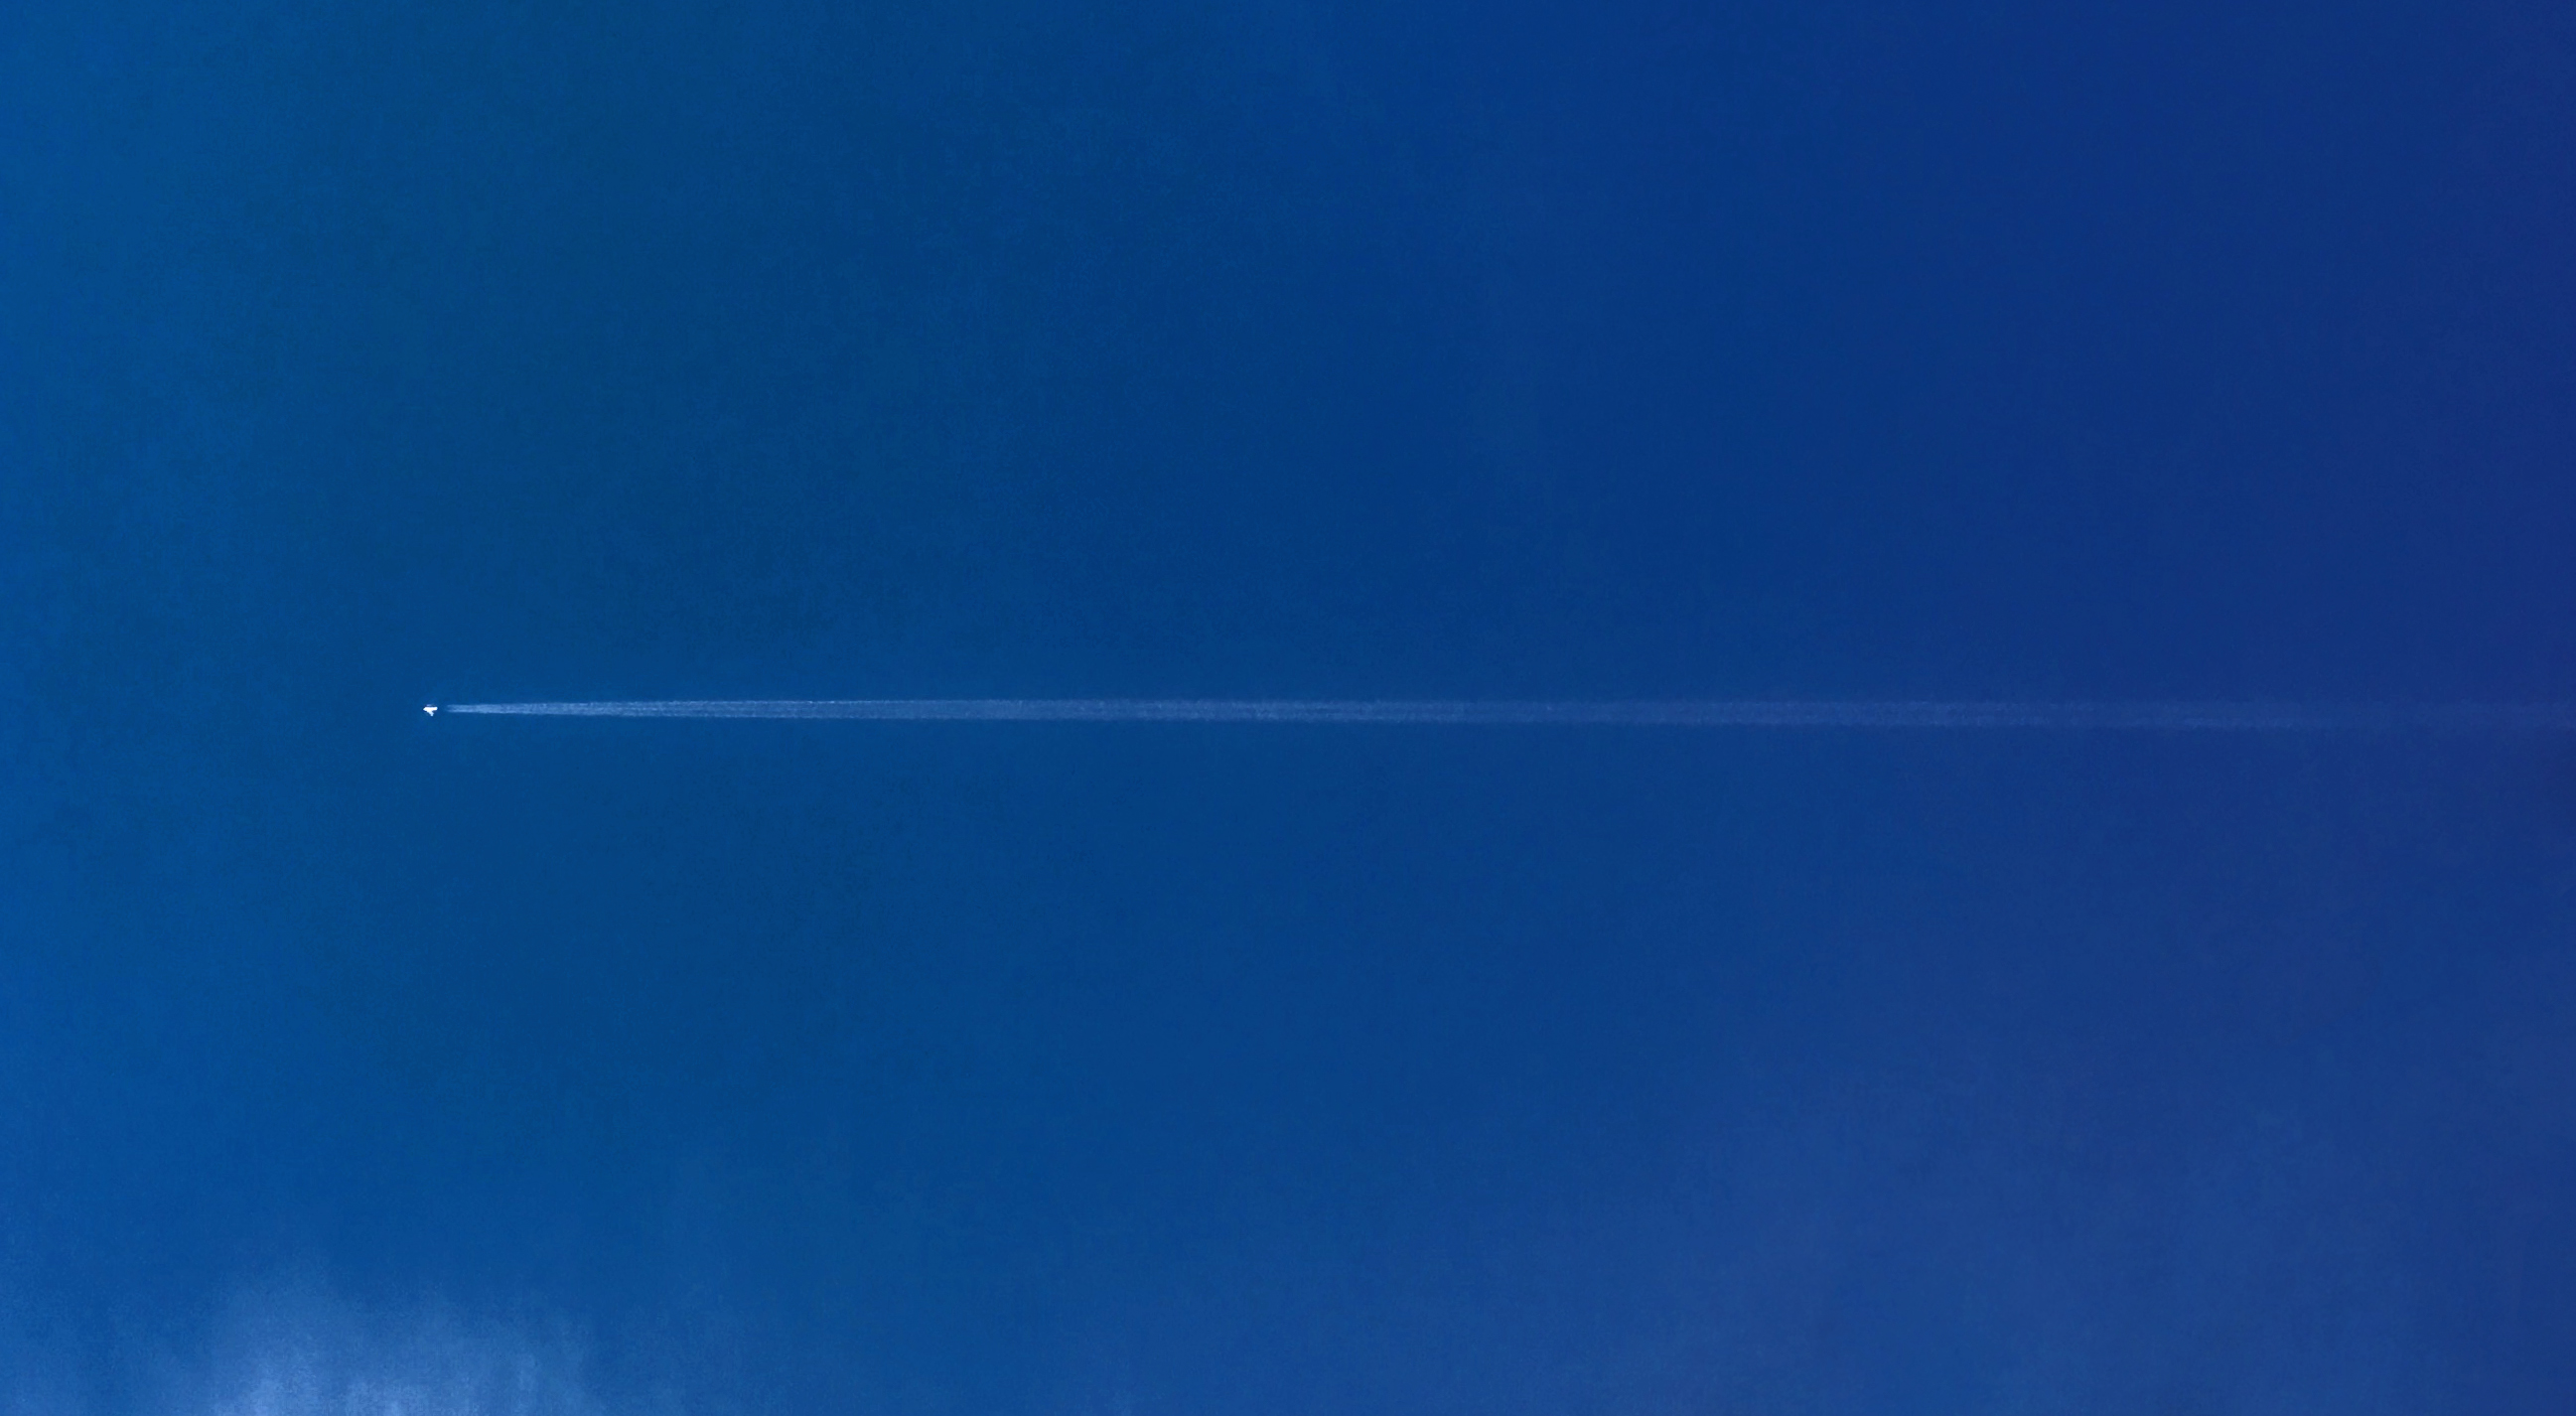
sky, blue, cobalt blue, daytime, atmosphere, electric blue, azure, aqua, calm, line, horizon, space